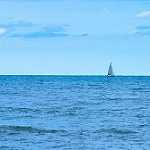
Scene: Outdoor